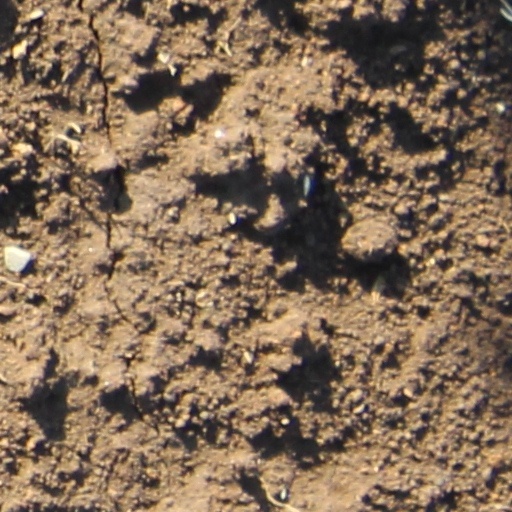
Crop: wheat